Alexis Guendouz

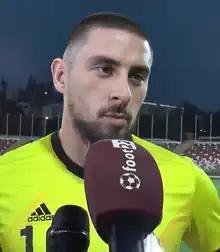
Guendouz with Algeria in 2022

Alexis Guendouz; born 26 January 1996 is a professional footballer who plays as a goalkeeper for Persian Gulf Pro League club Persepolis. Born in France, he represents Algeria at international level.